Fighter Attack

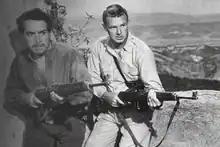
L-R: J. Carrol Naish and Sterling Hayden played the central characters in "Fighter Attack".

"Fighter Attack" was one of a group of films in the early postwar period that dealt with World War II. The producers relied on the assistance of the USAF and the Department of Defense to provide stock footage of period fighter aircraft. The opening credits indicated, "We desire to express grateful appreciation to the Department of Defense and the United States Air Force for the cooperation which was extended in the production of this picture."